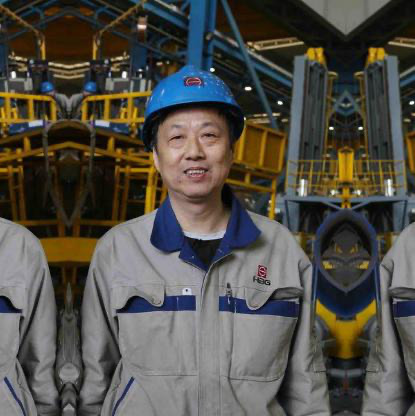
Objects in the image:
label: helmet